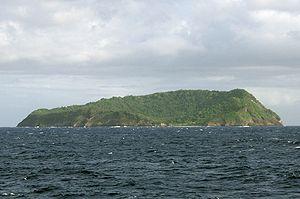
Apolima est une île des Samoa dans le sud de l'océan Pacifique située entre Savai'i et Upolu, dans le détroit d'Apolima et en dehors du récif corallien d'Upolu. Elle est cependant considérablement moins grande que ces deux îles voisines. À l'est d'Apolima se situe la plus grande île de Manono.
Cet article recense les sites inscrits au patrimoine mondial aux Samoa.
Le détroit d'Apolima est un détroit d'une largeur d'environ 13 km séparant les deux plus grandes îles des Samoa, l'île de Savai'i au nord-ouest et celle d'Upolu au sud-est.